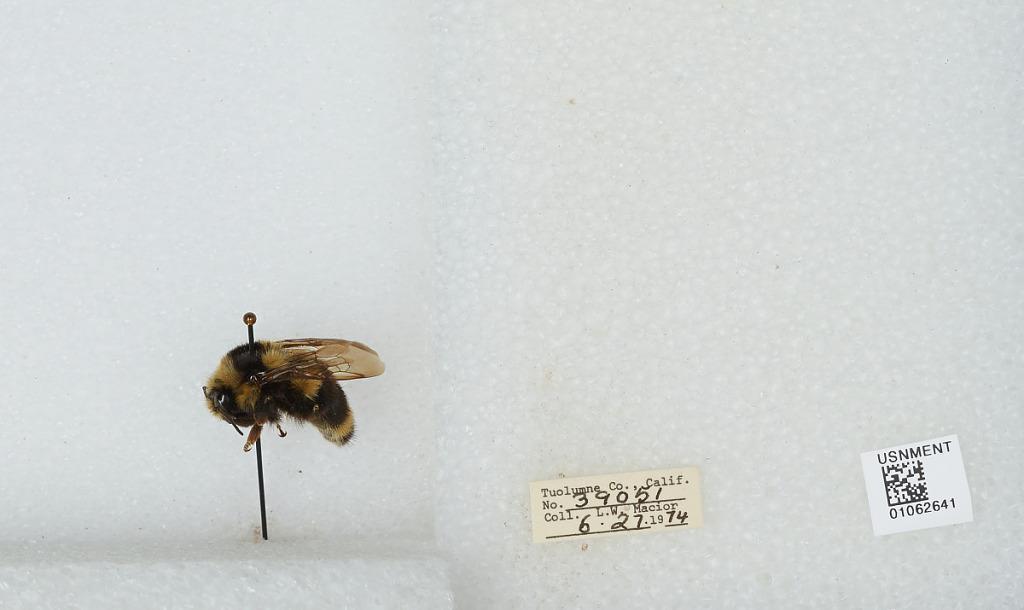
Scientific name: Bombus bifarius nearcticus
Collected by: L. Macior
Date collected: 1974-6-27
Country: United States
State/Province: California
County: Tuolumne
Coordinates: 38.02, -119.94